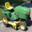
Label: lawn_mower